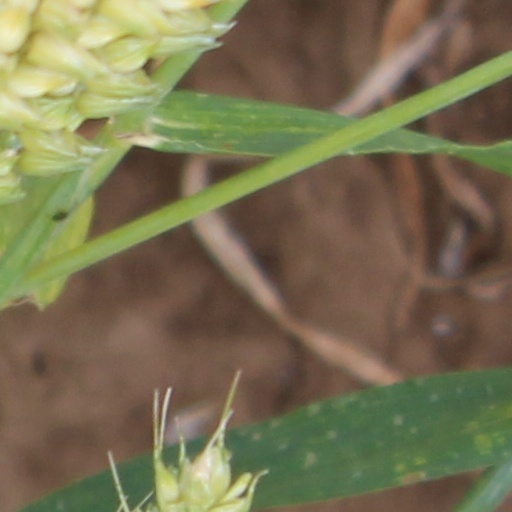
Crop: wheat